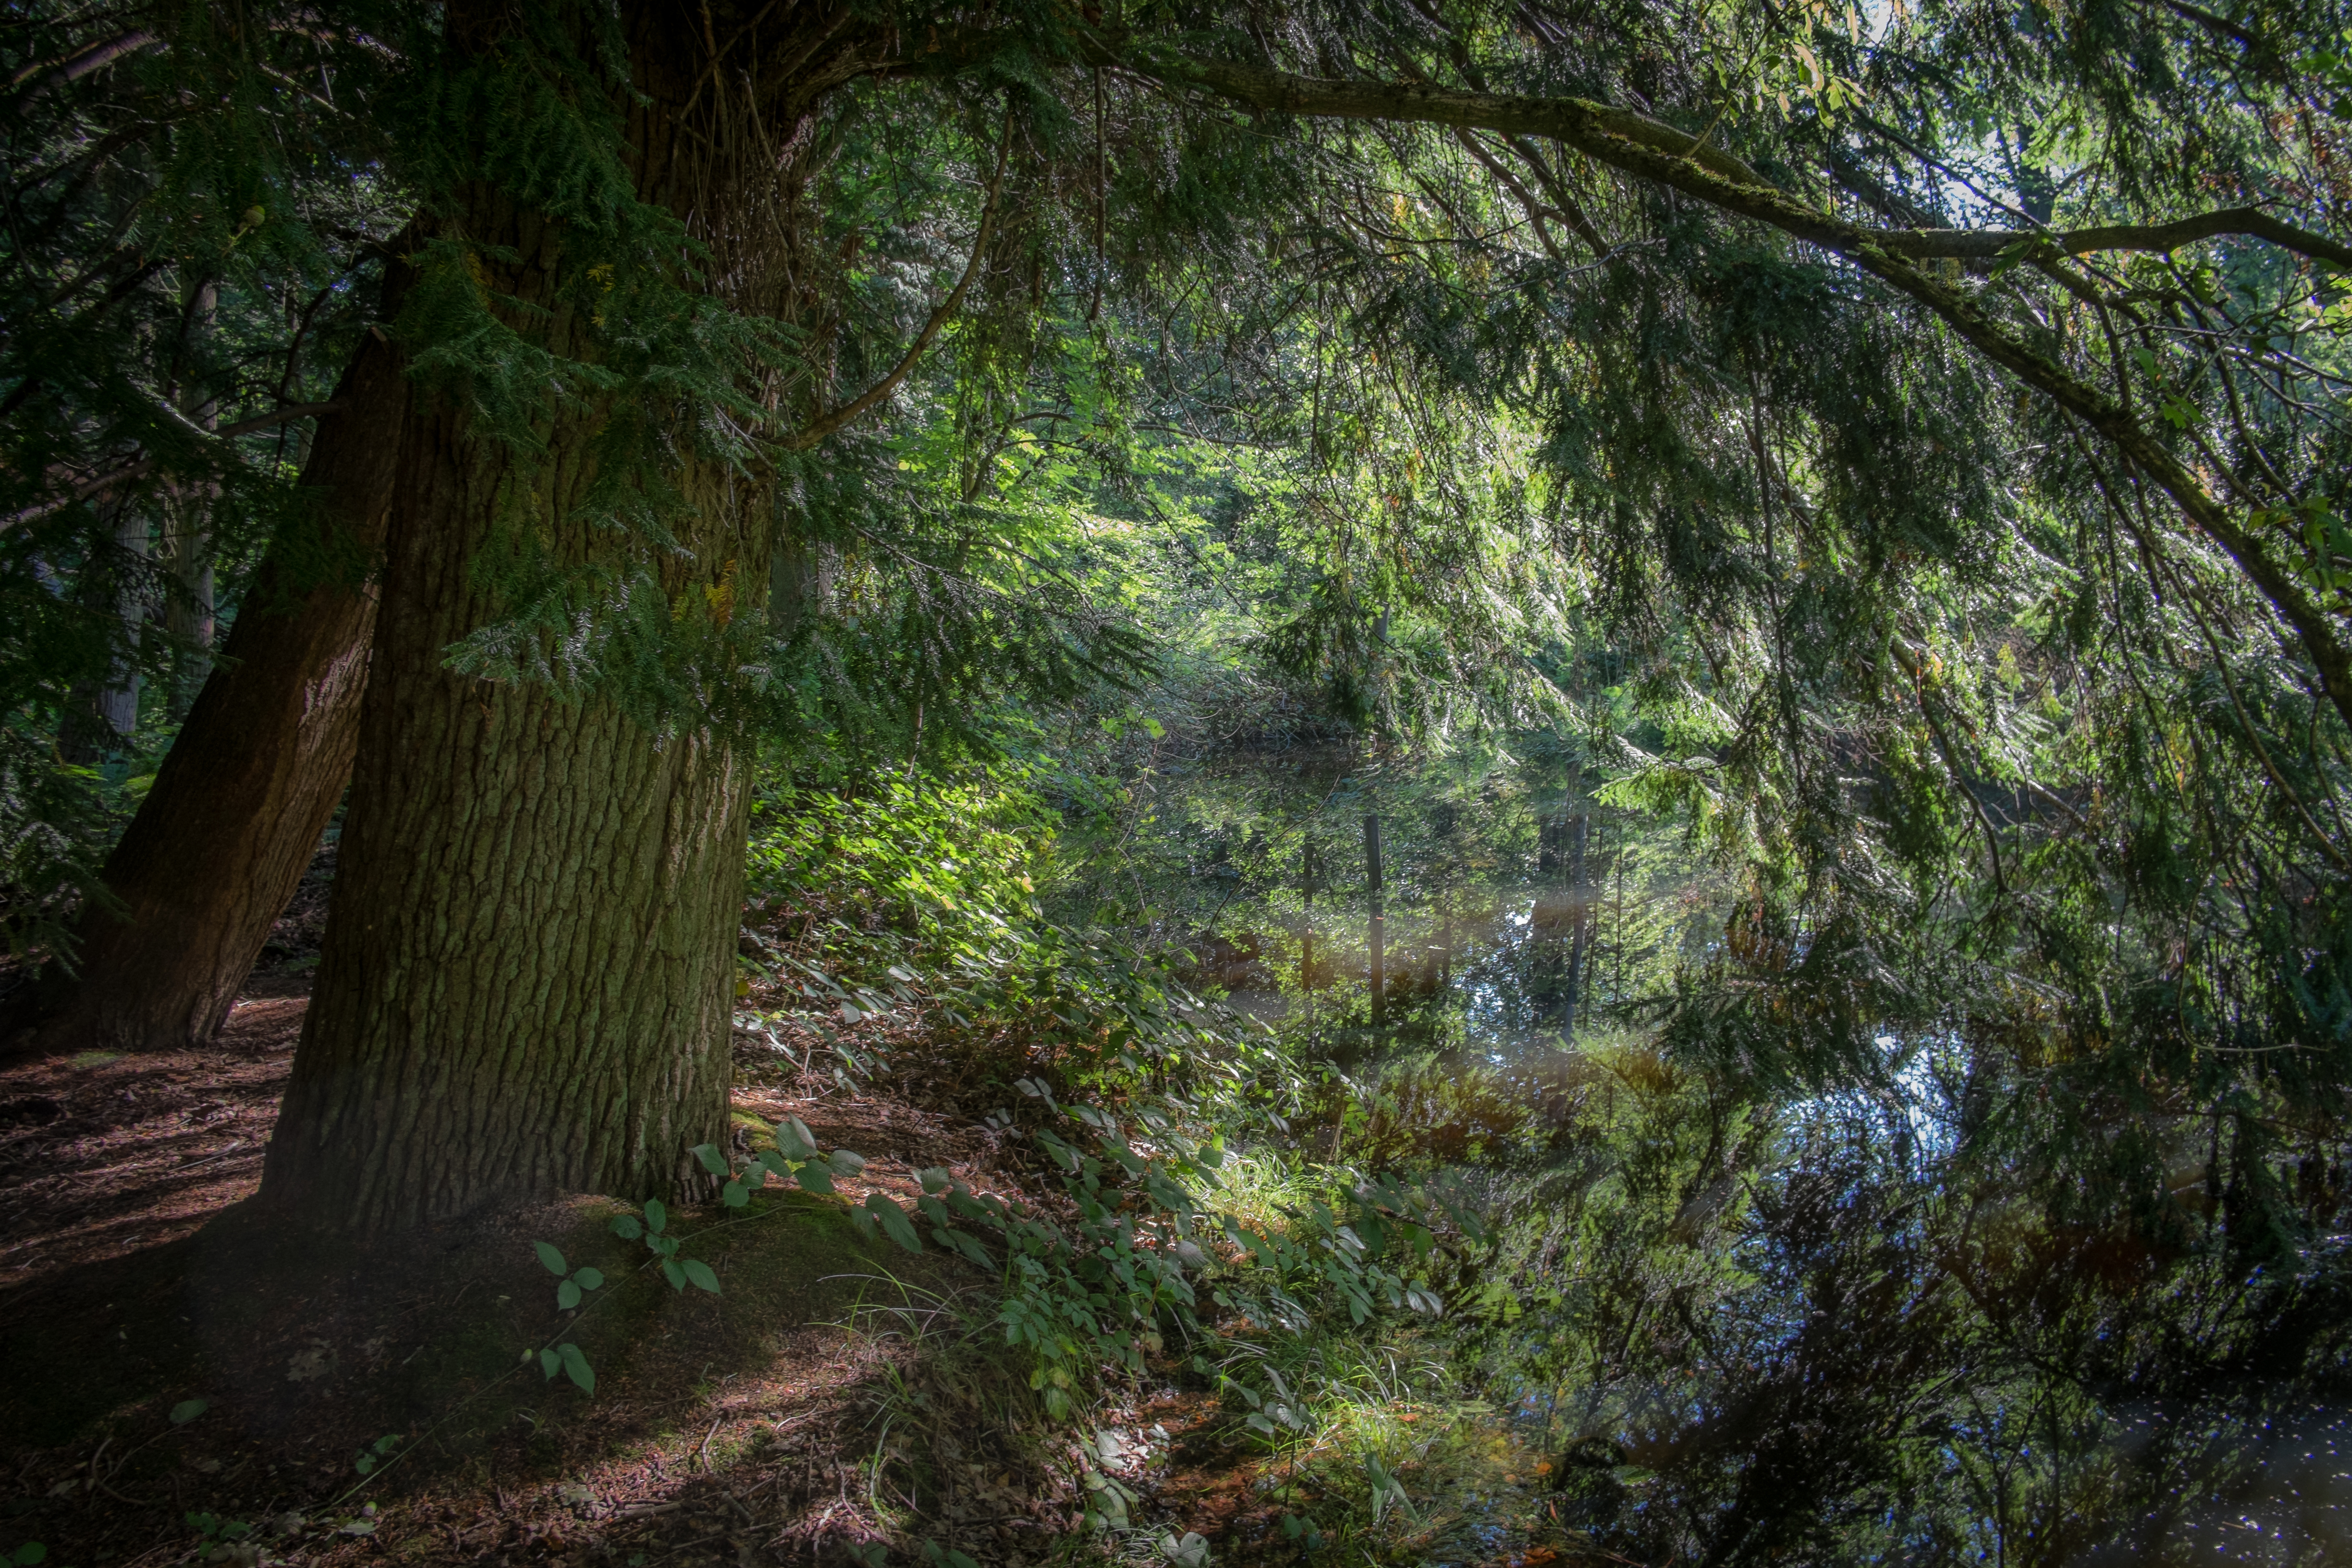
tree, forest, wilderness, trail, leaf, fujifilm, stream, mystic, green, jungle, autumn, vegetation, rainforest, ravine, woodland, habitat, xpro1, ecosystem, willyverhulst, forets, biome, old growth forest, natural environment, woody plant, temperate coniferous forest